Dental public health

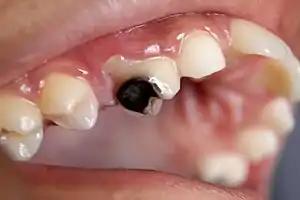
Dental Caries Cavity 2

Even with fluoridation and oral hygiene, tooth decay is still the most common diet–related disease affecting many people. Tooth decay has the economic impact of heart disease, obesity and diabetes.